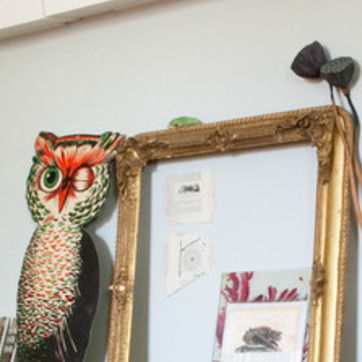
Material: paper